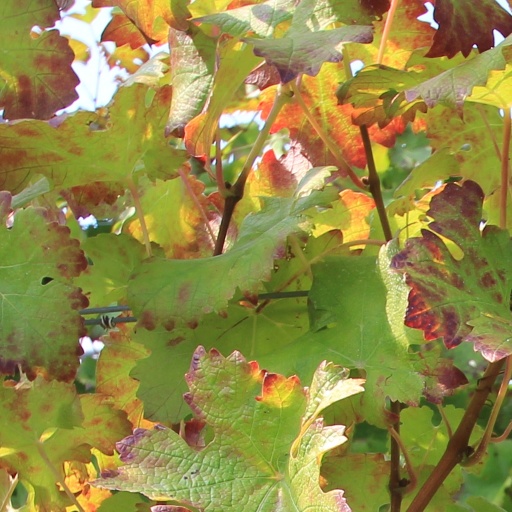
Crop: grape